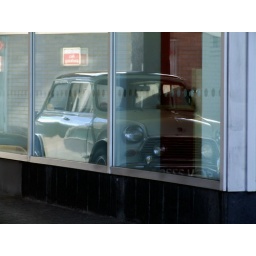
Reflected in the glass of a 1960s office block....a proper 1960s Mini ;-)